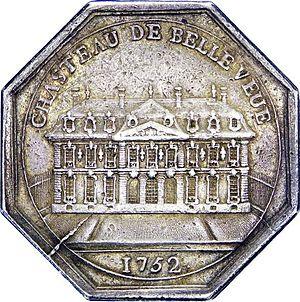
Jeton représentant le château de Bellevue, 1752.
Le château de Bellevue, dit aussi château royal de Bellevue, était un château construit au milieu du XVIIIᵉ siècle pour Madame de Pompadour à Meudon, sur le bord du plateau dominant la Seine. Son état d'apogée a coïncidé avec toute la seconde moitié du XVIIIᵉ siècle. Il ne faut pas le confondre avec le château de Meudon voisin. De nos jours, il n'en subsiste que de rares vestiges.